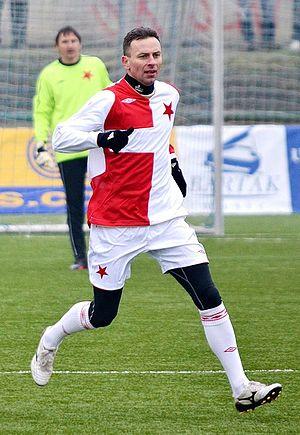
Martin Müller est un footballeur tchèque né le 6 novembre 1970. Il évolue au poste de défenseur.